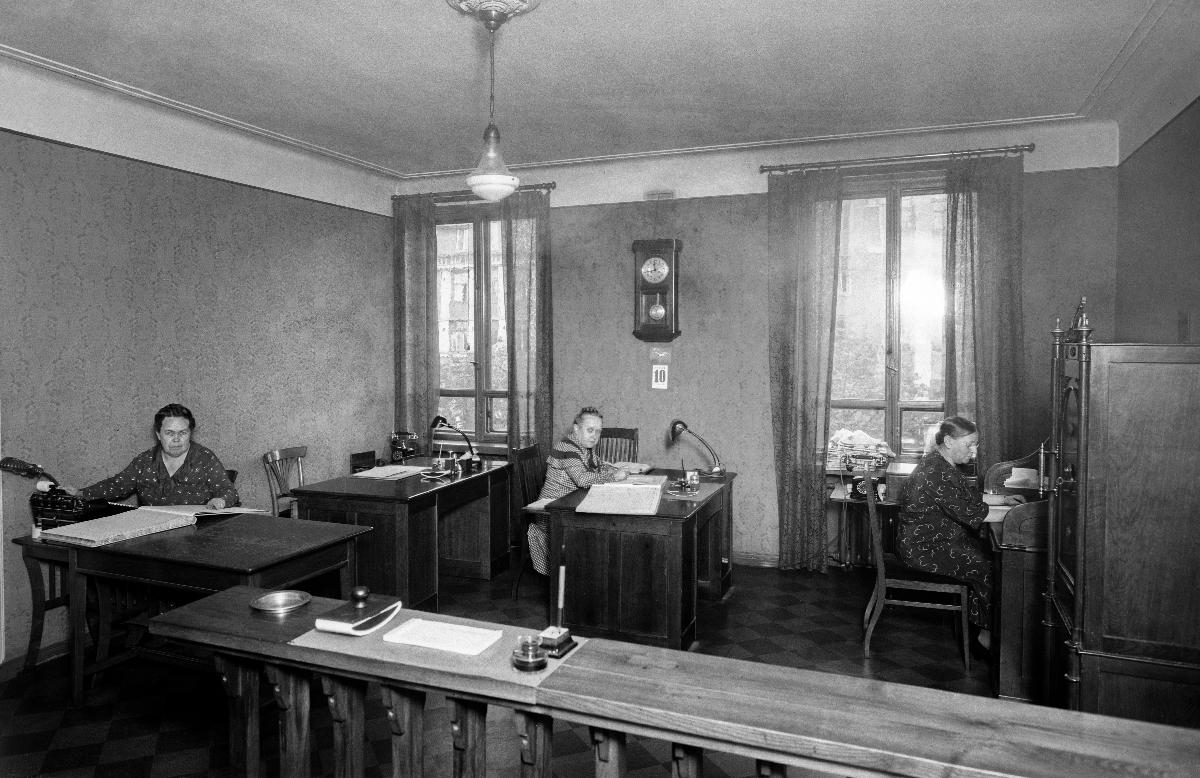
Sanomalehti Hufvudstadsbladetin toimitilat ja henkilökunta
Hufvudstadsbladets utrymmen och personal; Premises and staff of newspaper Hufvudstadsbladet
sisällön kuvaus: Sanomalehti Hufvudstadsbladetin toimitilat ja henkilökunta, Läntinen Heikinkatu 22, Helsinki 1934. content description: Premises and staff of newspaper Hufvudstadsbladet in Helsinki 1934. innehållsbeskrivning: Hufvudstadsbladets utrymmen och personal vid V. Henriksgatan 22 i Helsingfors 1934.
Vuosi: 1934
Paikka: Suomi, Uusimaa, Helsinki
Aiheet: sanomalehdet; henkilökunta; HBL; henkilöstö; newspapers; staff; personnel; premises; dagstidningar; tidningar; personal; utrymmen